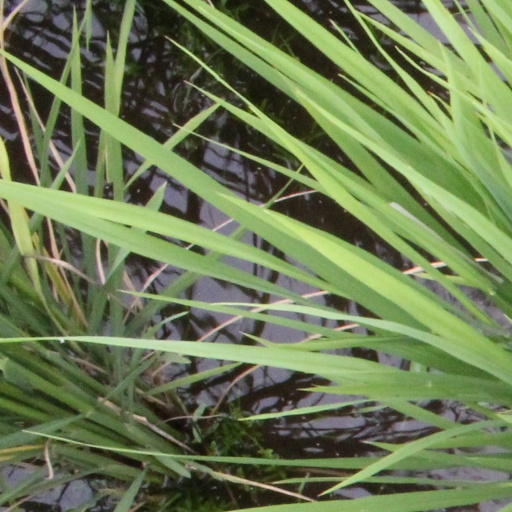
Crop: rice